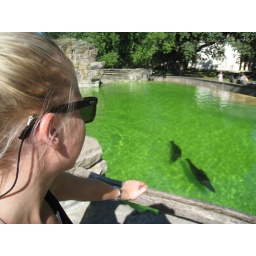
Ul and animals in water